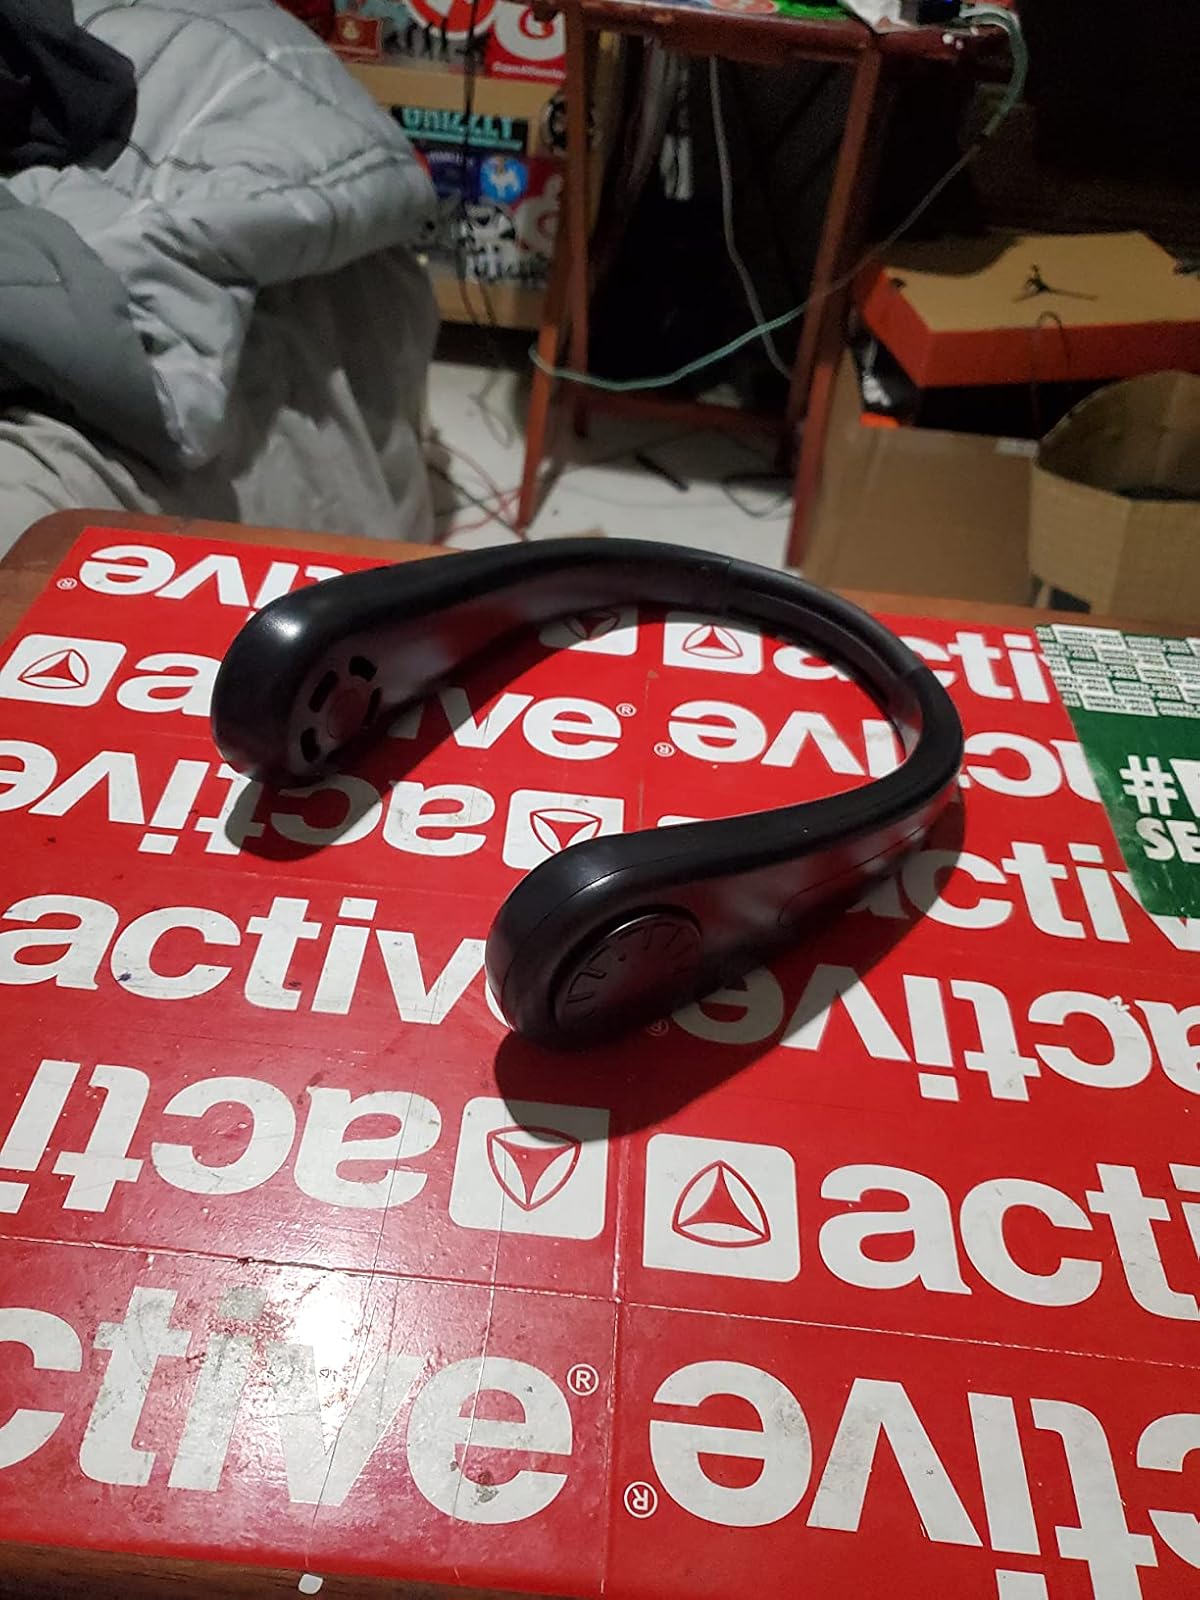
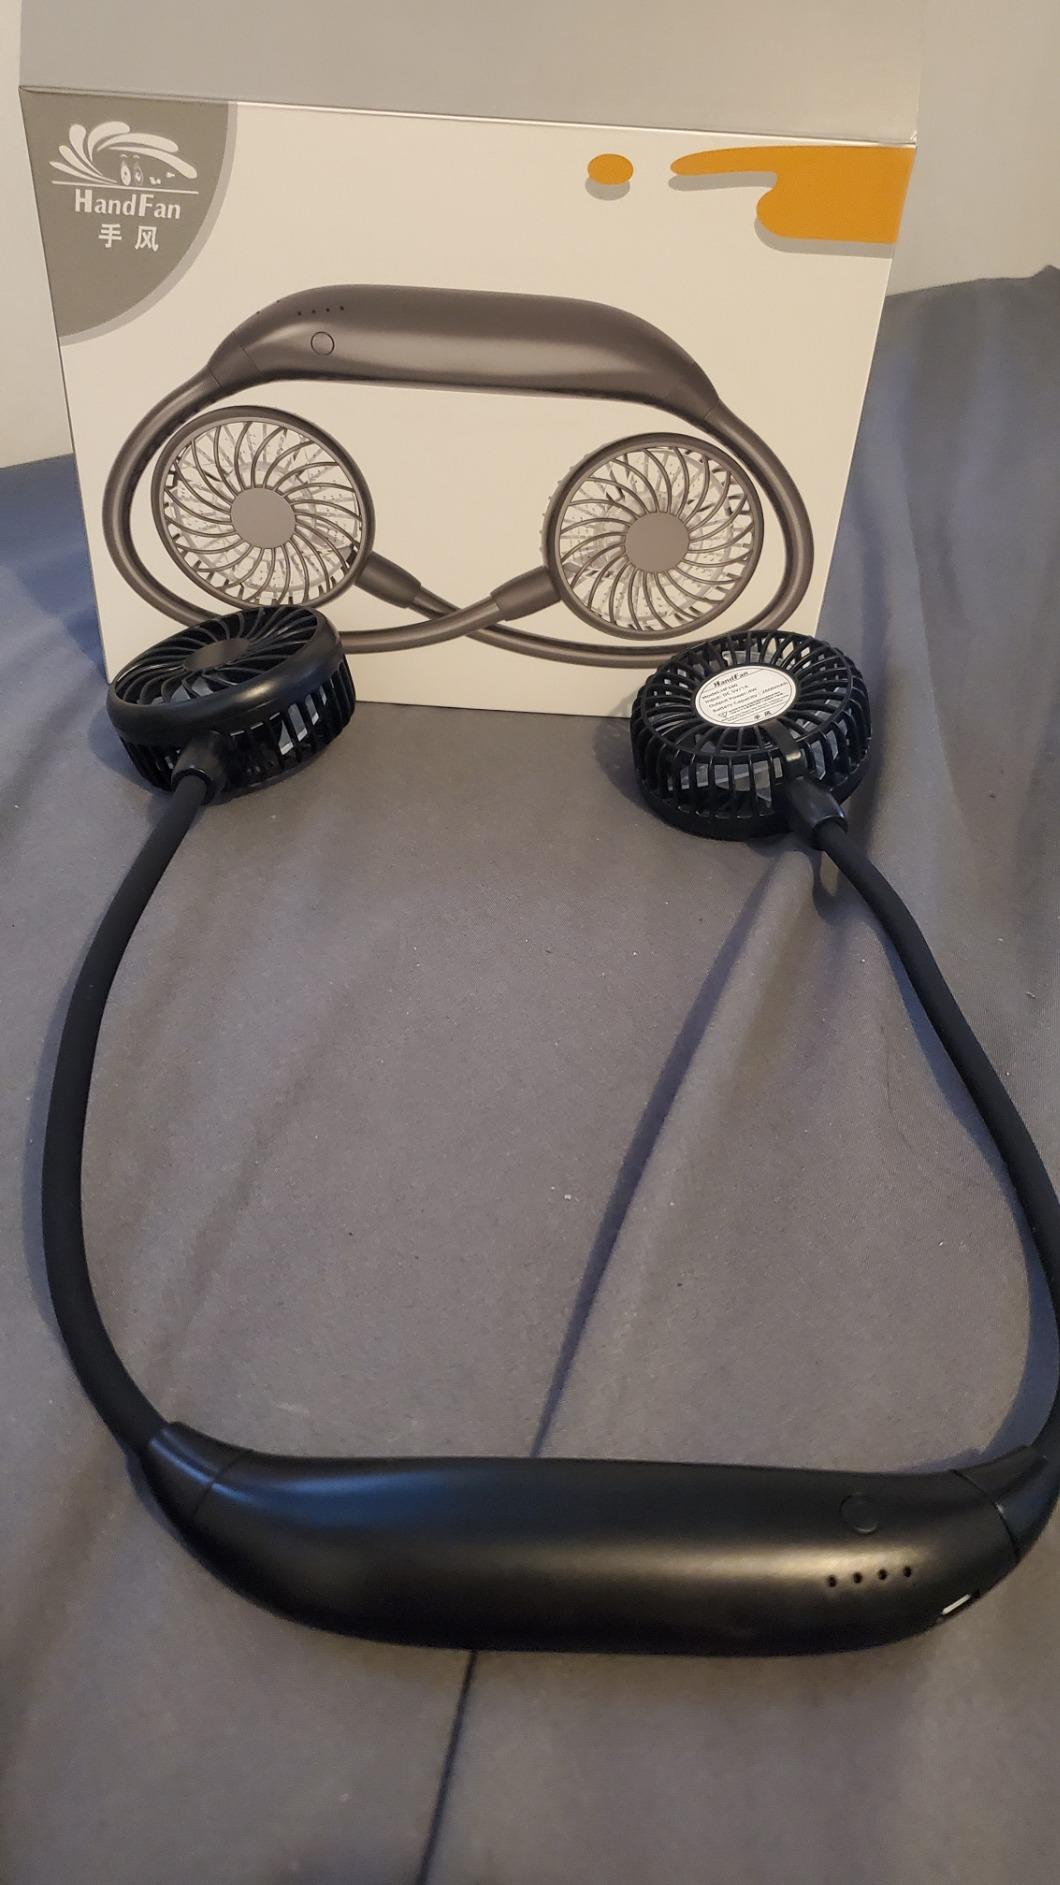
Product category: fan
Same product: no